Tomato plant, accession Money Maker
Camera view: bottom (45 deg); turntable rotation: 0 degrees
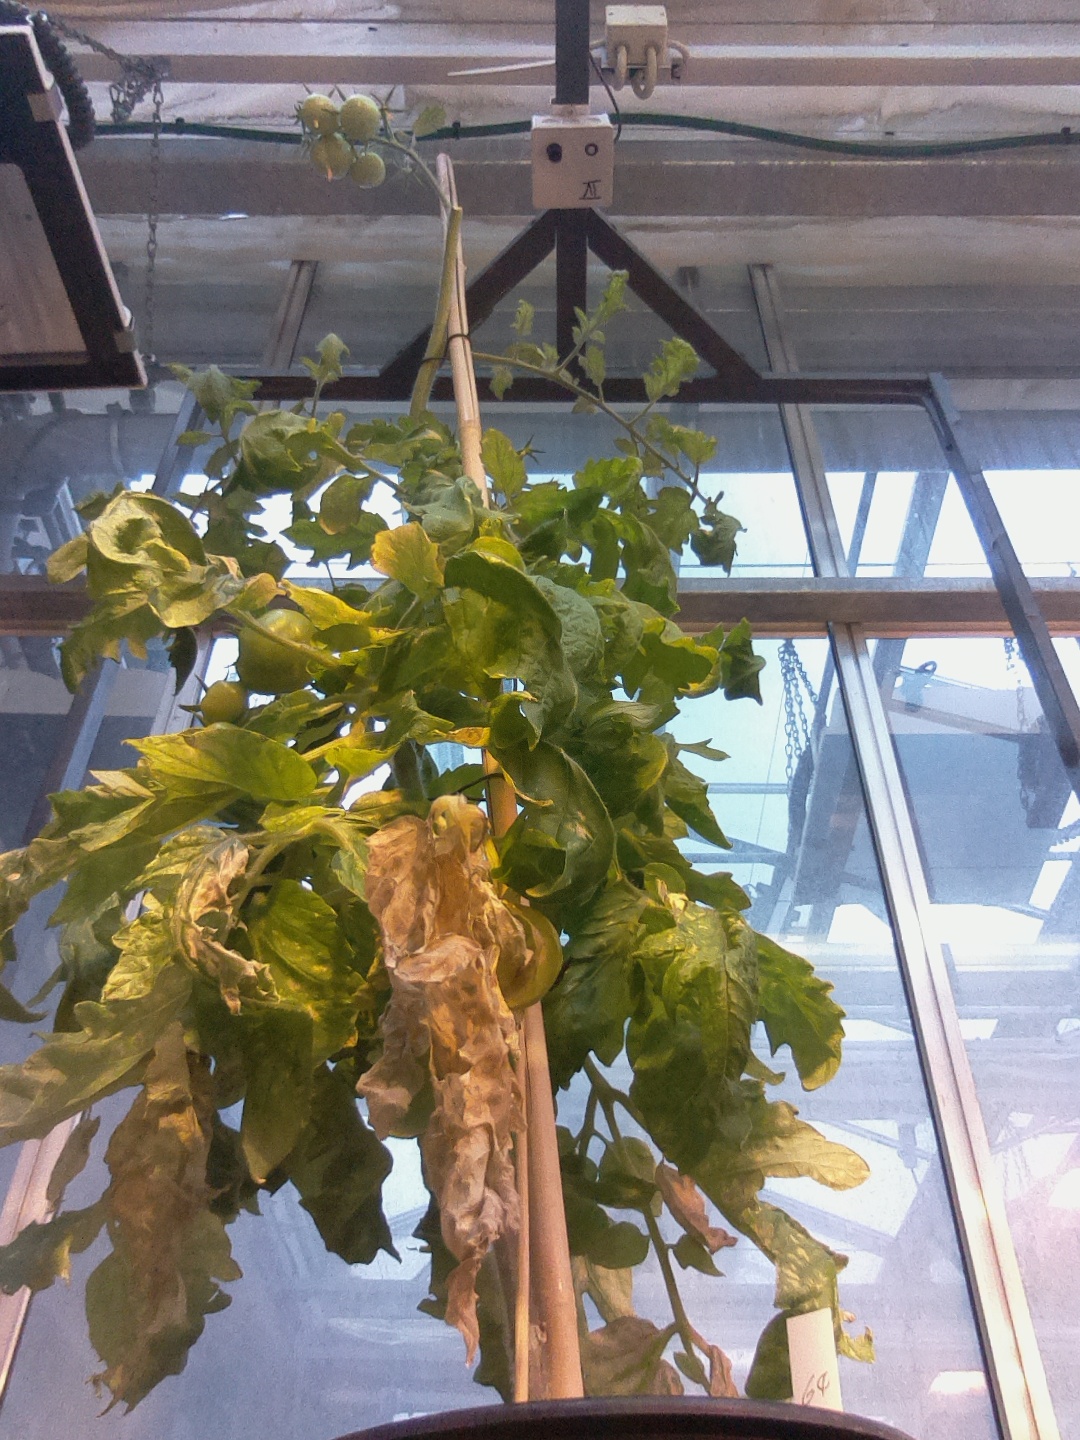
BBCH growth stage 79: 90% -100% of final fruit size